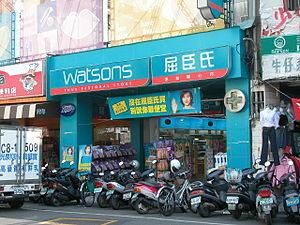
CK Hutchison Holdings Limited est un conglomérat multinational enregistré aux îles Caïmans et basé à Hong Kong. C'est l’une des plus importantes sociétés cotées à la Bourse de Hong Kong.